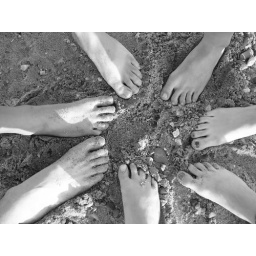
Feet in black and white